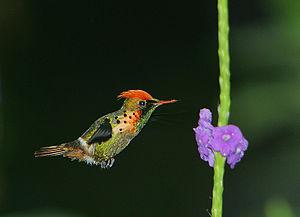
Lophornis est un genre de colibris comprenant 10 espèces.